Rupert of Hentzau (1915 film)

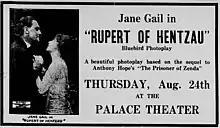
Newspaper advert

Rupert of Hentzau is a 1915 British adventure film of the silent era. It was directed by George Loane Tucker and starred Henry Ainley, Jane Gail and Gerald Ames. It was based on the 1898 novel "Rupert of Hentzau" by Anthony Hope, the sequel to "The Prisoner of Zenda" (1894). It tells the story of the journey of an Englishmen to Ruritania in Eastern Europe where he is forced to impersonate a King to thwart the plans of a villainous aristocrat Rupert of Hentzau.